1874 Hong Kong typhoon

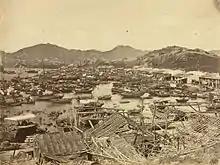
Aftermath of the typhoon in Yau Ma Tei. Photo by Lai Afong.

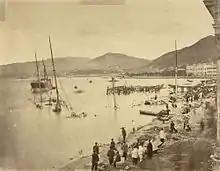
Aftermath of the typhoon. Photo by Lai Afong.

The typhoon hit Hong Kong with "unprecedented violence" and left no less than 2,000 people injured.